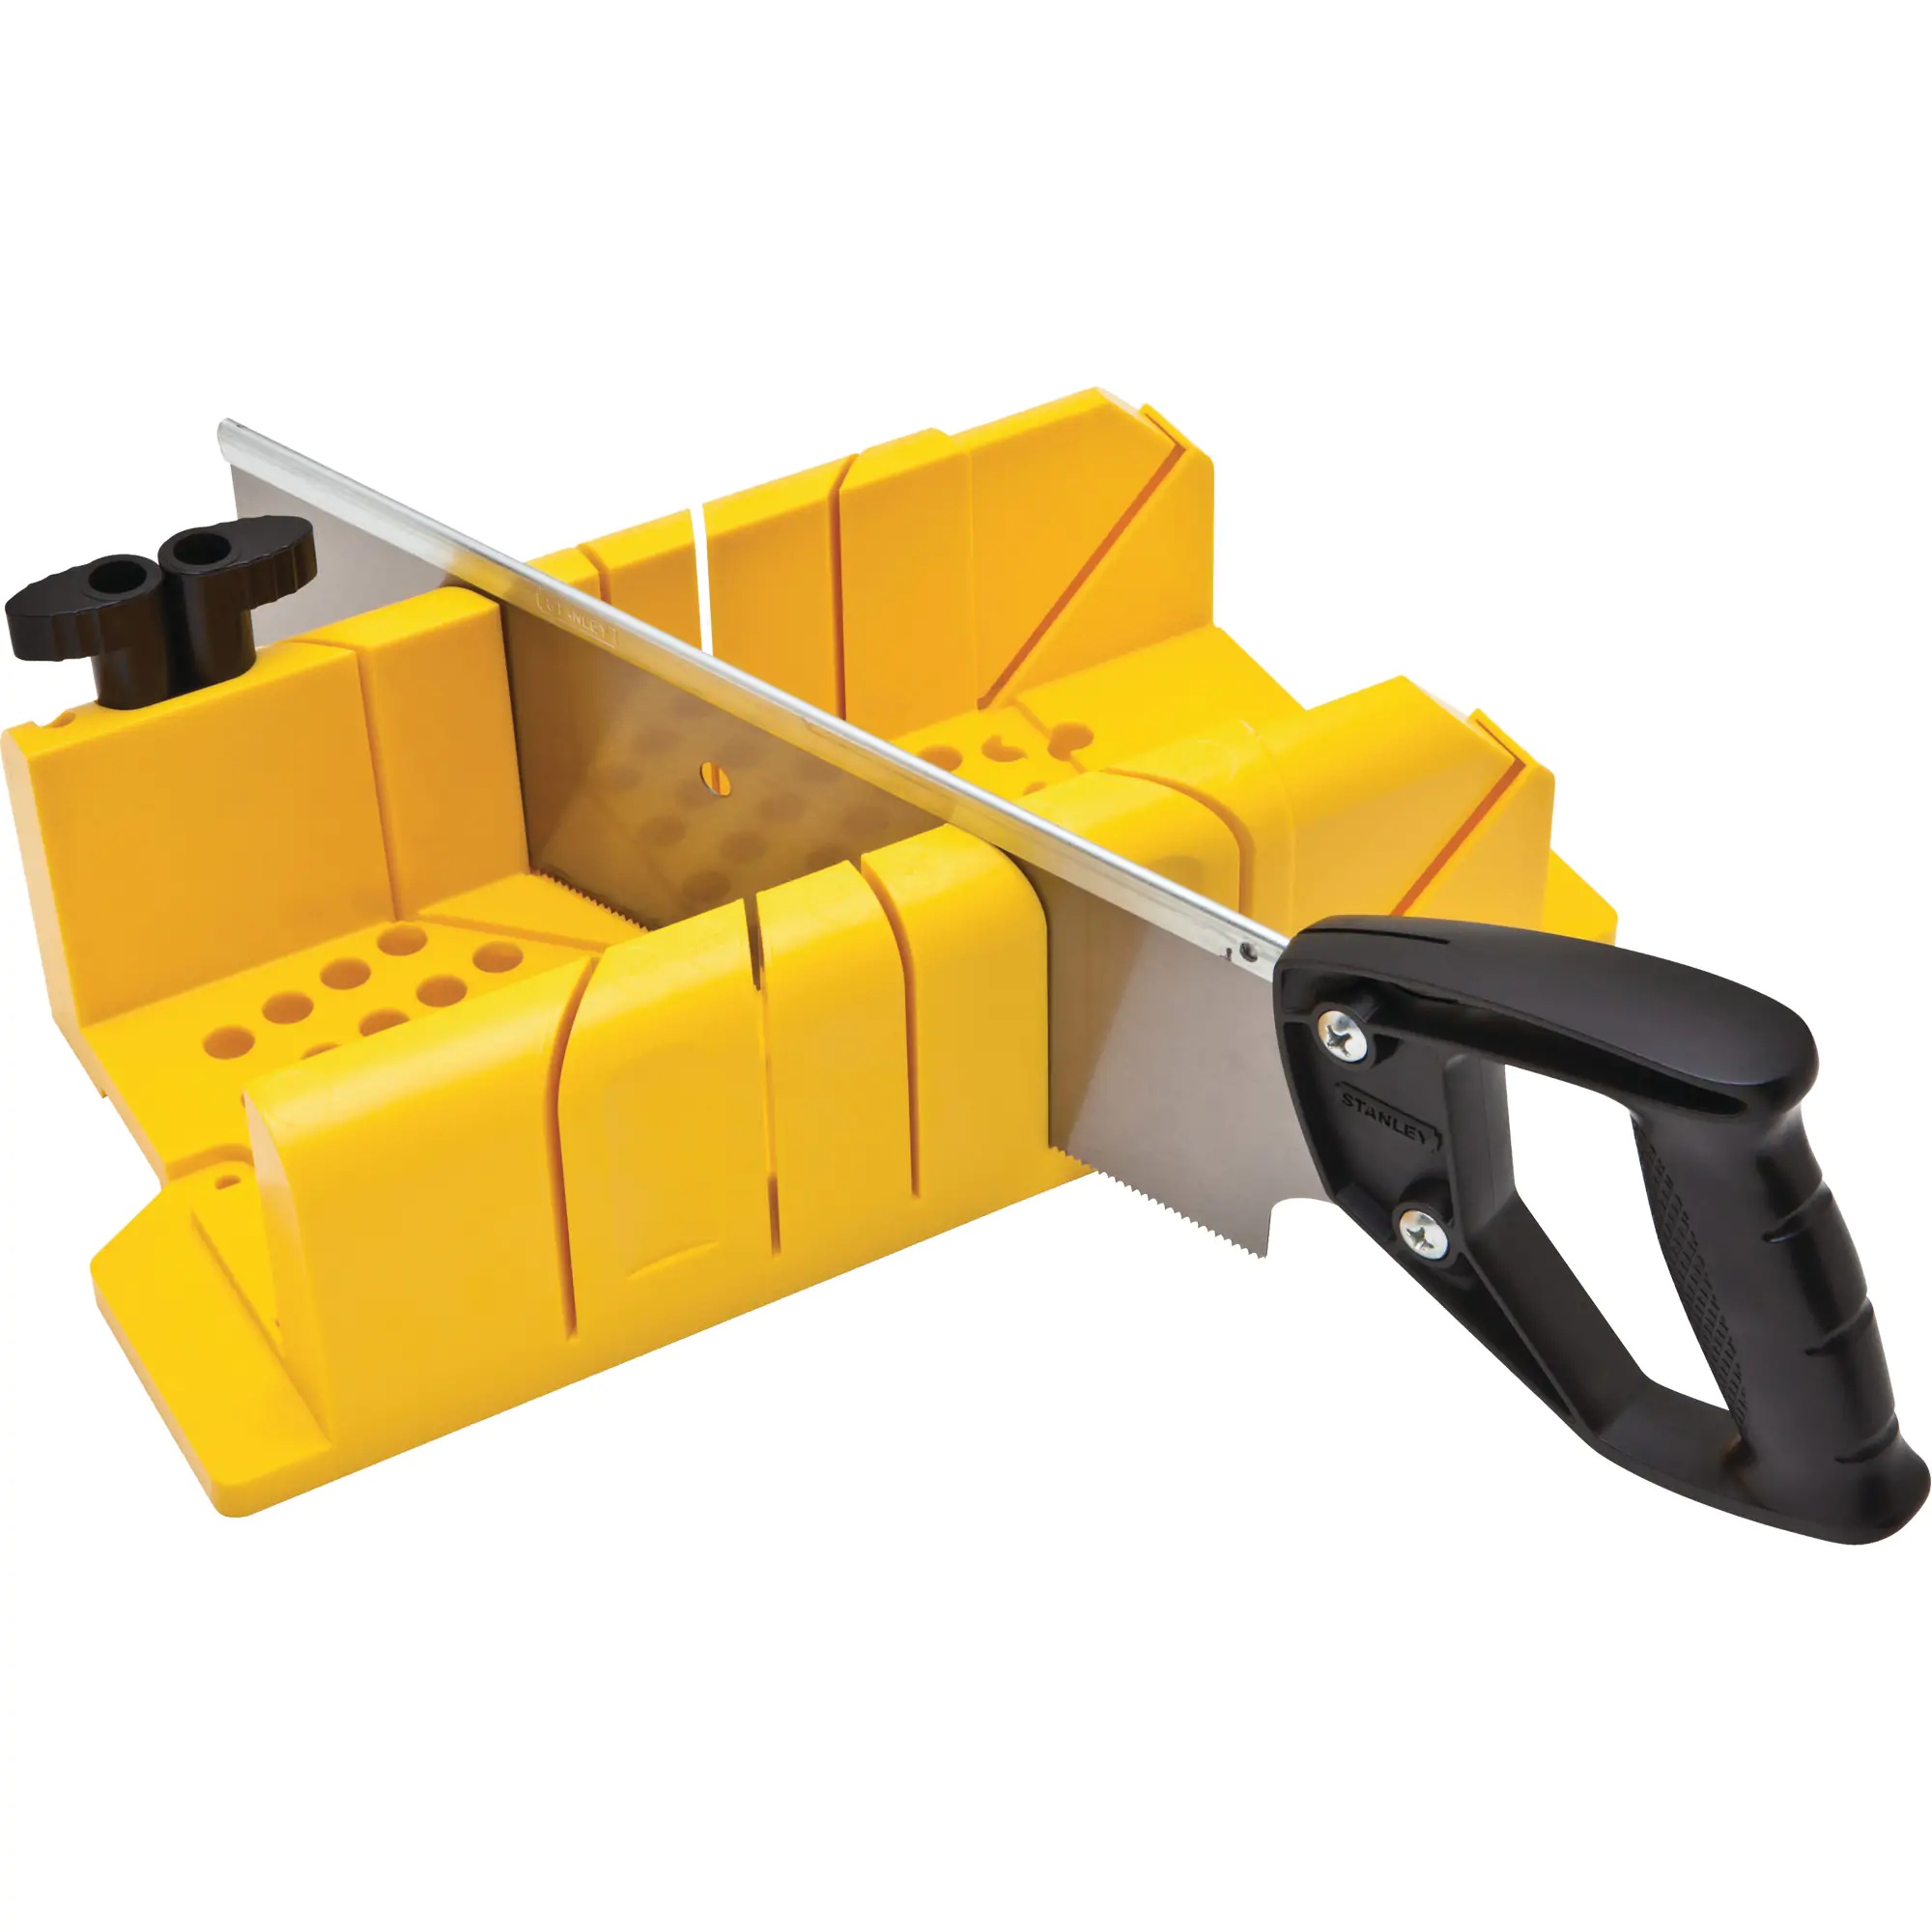
Clamping Mitre Box with Saw Each
Brand: Stanley Tools
Category: Hardware > Tools > Cutters > Rebar Cutters